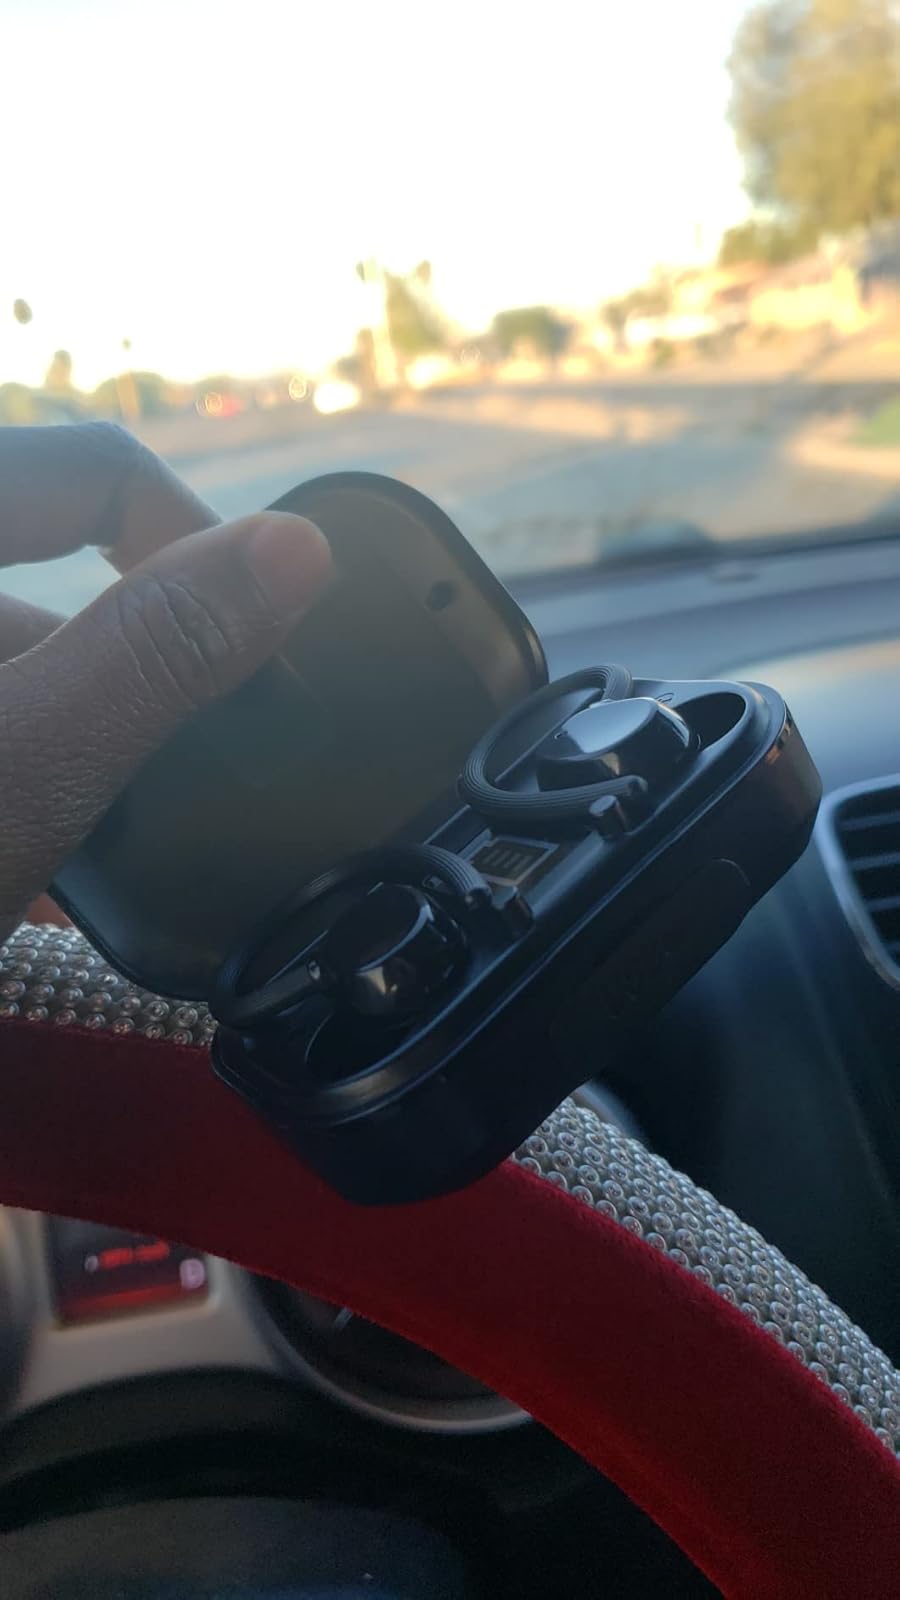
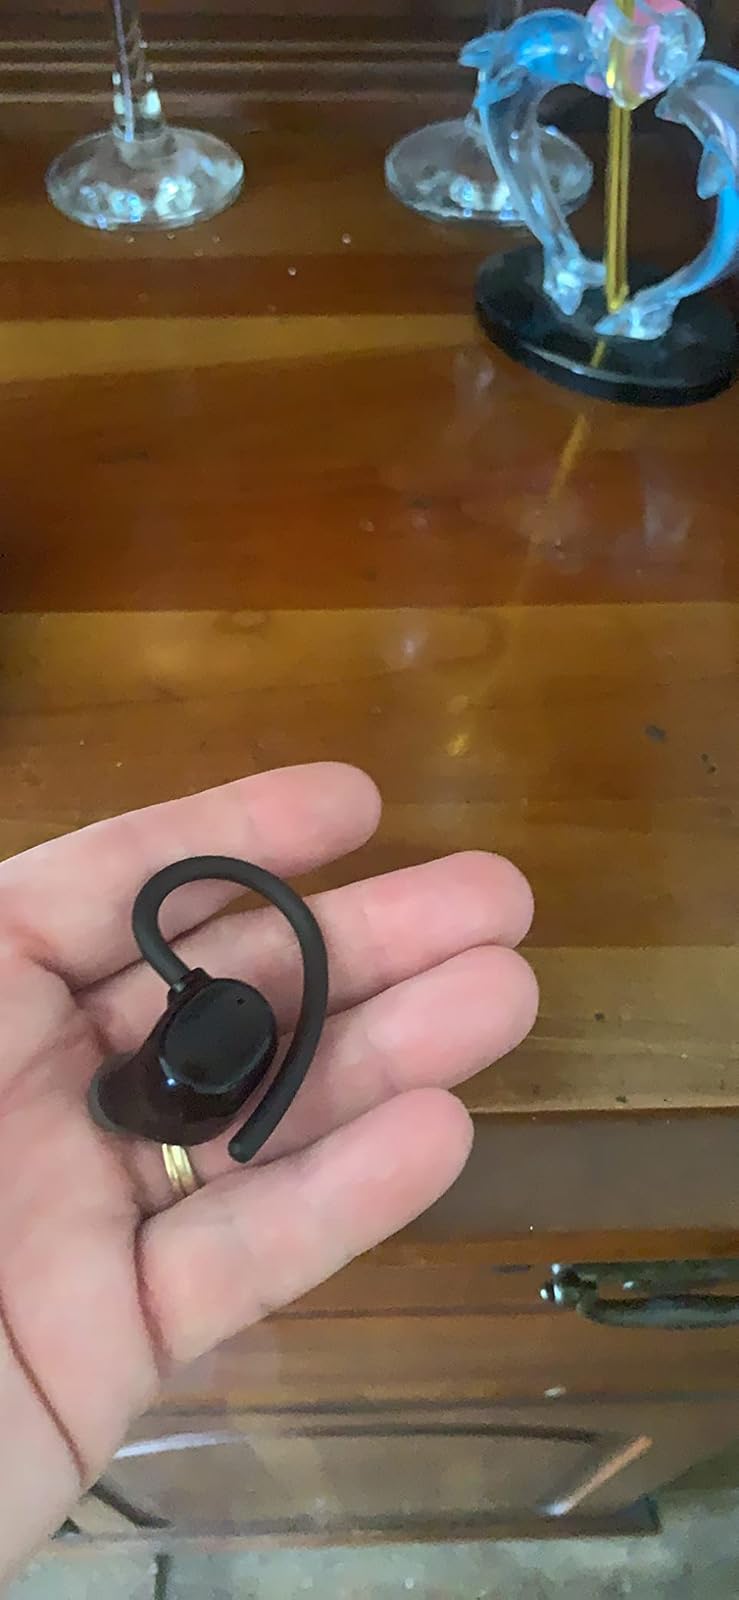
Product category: earbuds
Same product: yes